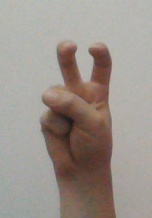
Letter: toot